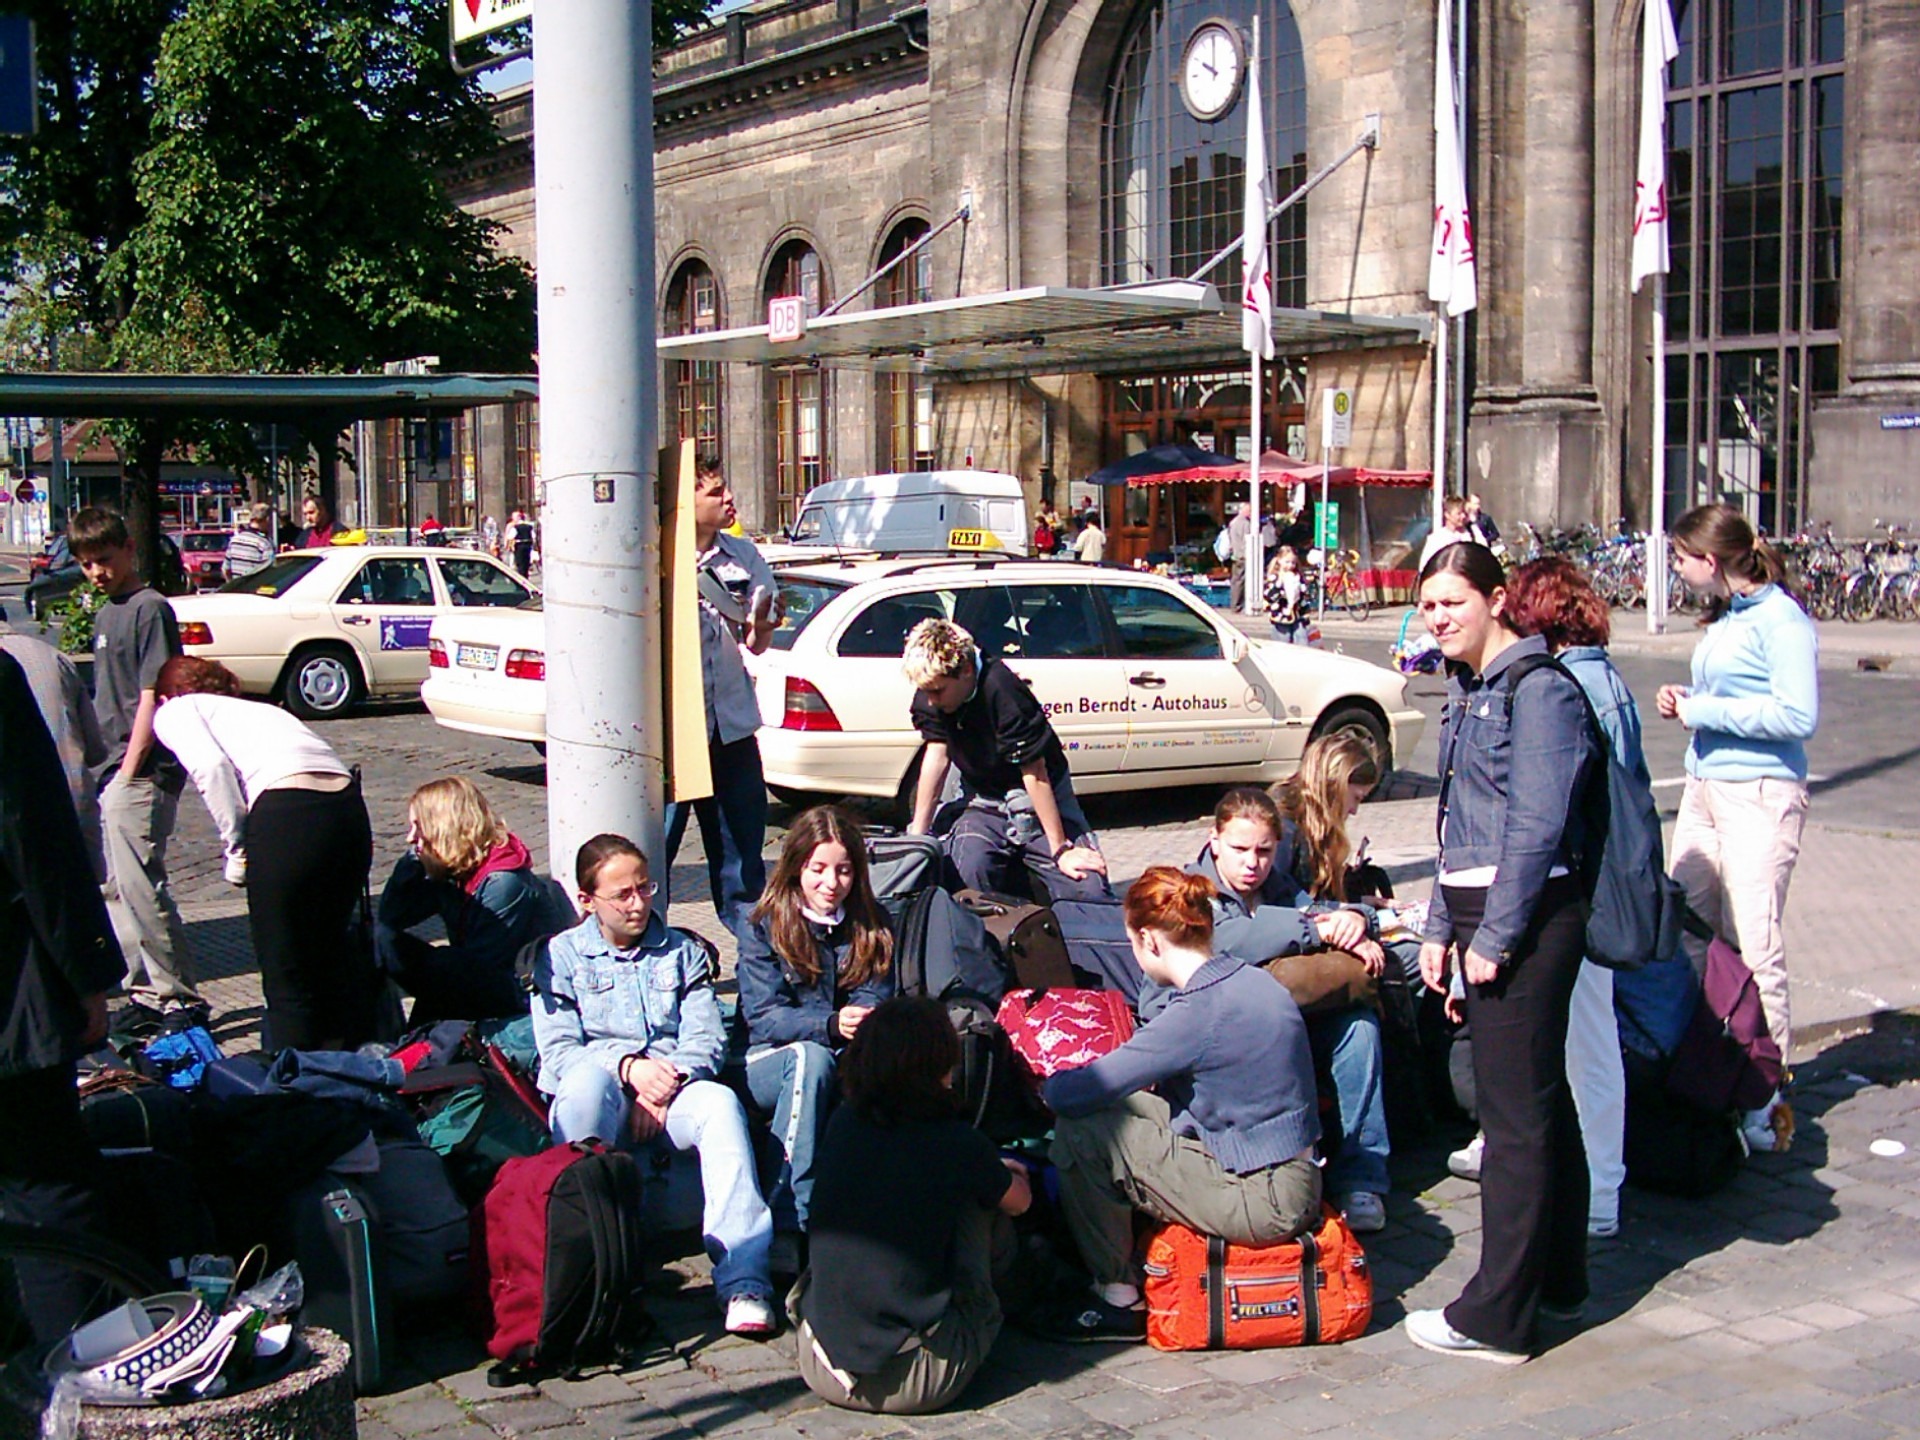
pedestrian, group, people, girl, city, crowd, travel, taxi, vehicle, market, rest, tourism, luggage, public space, sit, children, departure, wait, break, railway station, dresden, forecourt, neustadt, human settlement